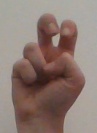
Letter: toot